Patrick van Aanholt

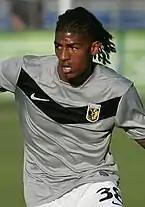
Van Aanholt with Vitesse in 2012

On 6 January 2012, Van Aanholt returned to Chelsea during a season-long loan at Wigan. Nine days later, he signed for Dutch club Vitesse on loan until the end of the season, alongside fellow Chelsea teammates Tomáš Kalas and Ulises Dávila. On 11 July 2012, Van Aanholt rejoined Vitesse on a new loan deal for the 2012–13 season. On 7 July 2013, the Vitesse loan deal was extended for the 2013–14 season. He made his first start of the 2013–14 season in a 1–1 first leg draw away at Petrolul Ploiești in the UEFA Europa League, a match in which he was booked in the 86th minute. He went on to start eight of the next nine league fixtures for Vitesse, including earning an assist in a 1–1 draw at Roda JC.